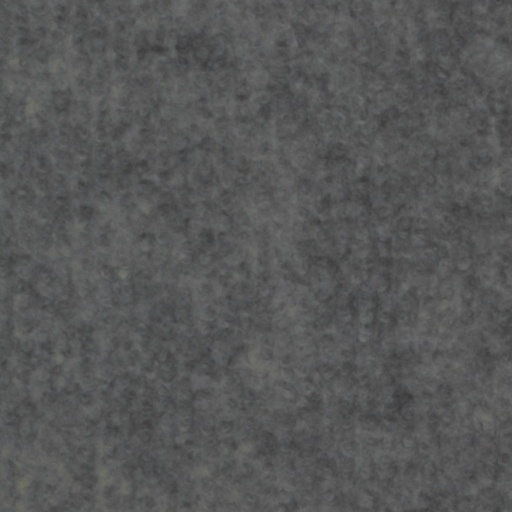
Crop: wheat